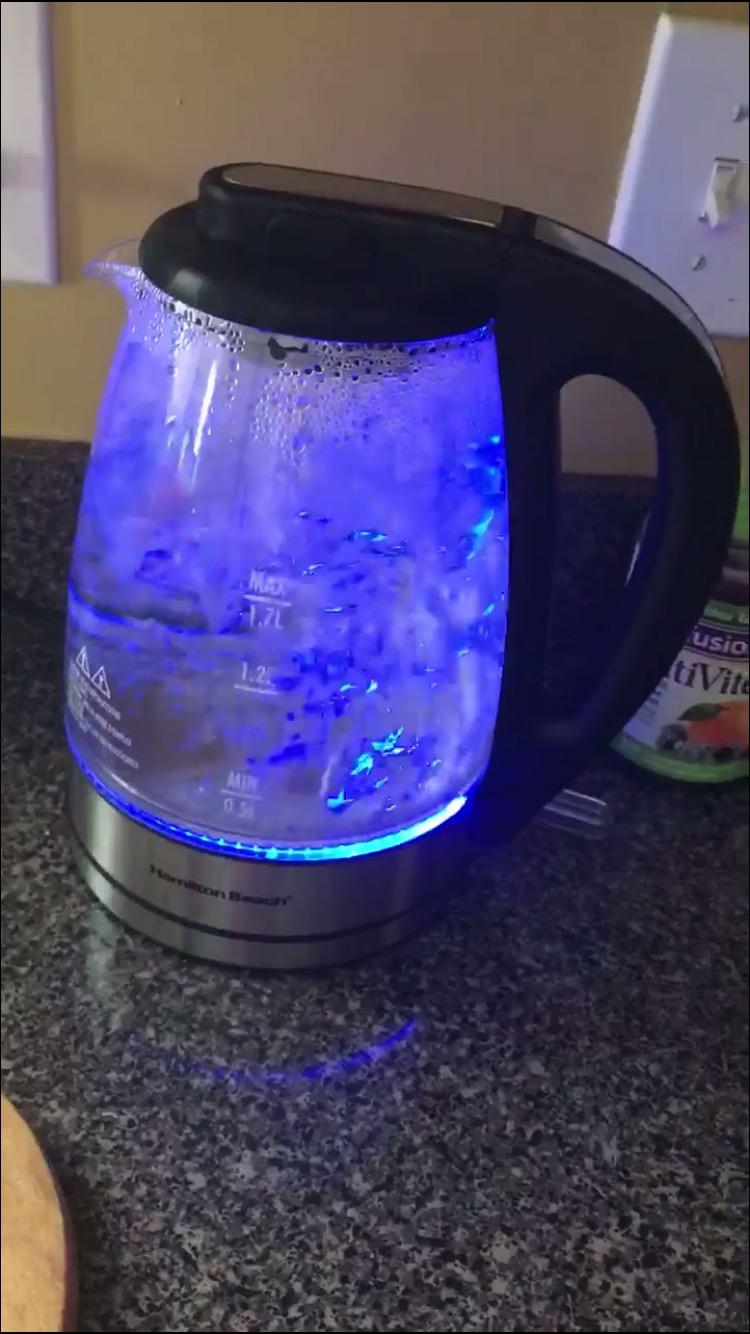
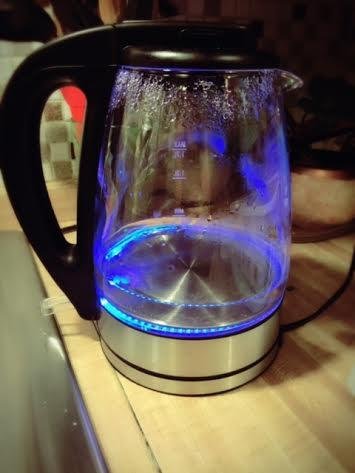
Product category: items_kettle
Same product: yes